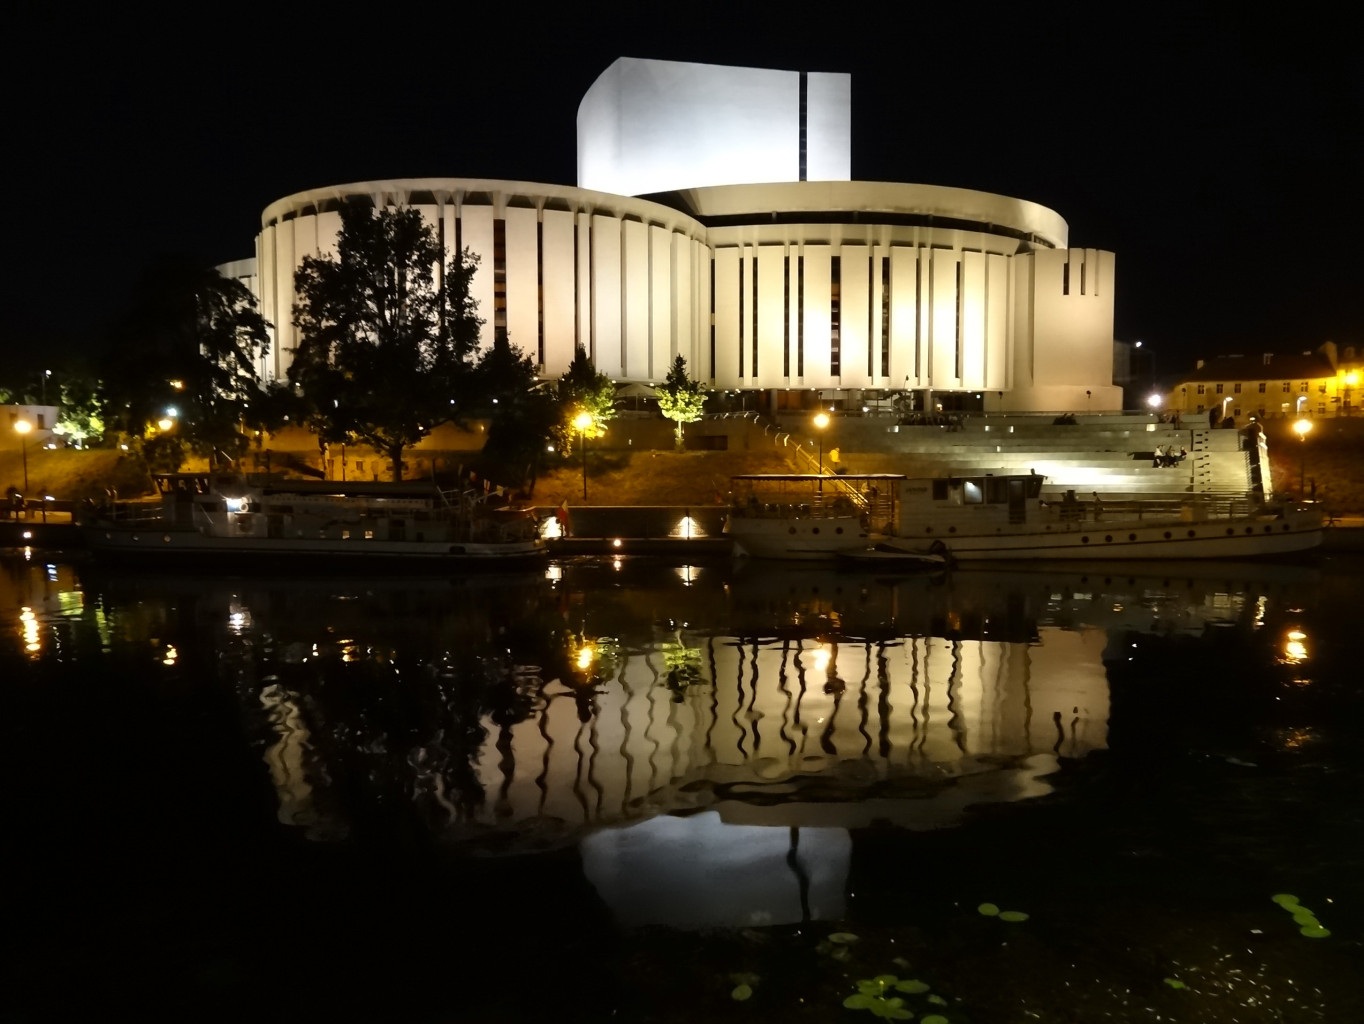
light, architecture, structure, night, building, cityscape, evening, reflection, opera, opera house, landmark, waterfront, theatre, poland, culture, nova, cultural, bydgoszcz